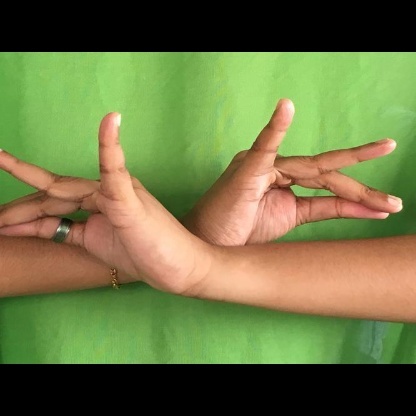
Mudra: Katakavardhana